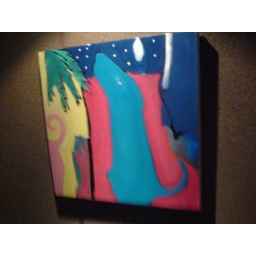
the blue dog, in 'the blue dog'. the best bar and cocktails in glasgow.by a distance.